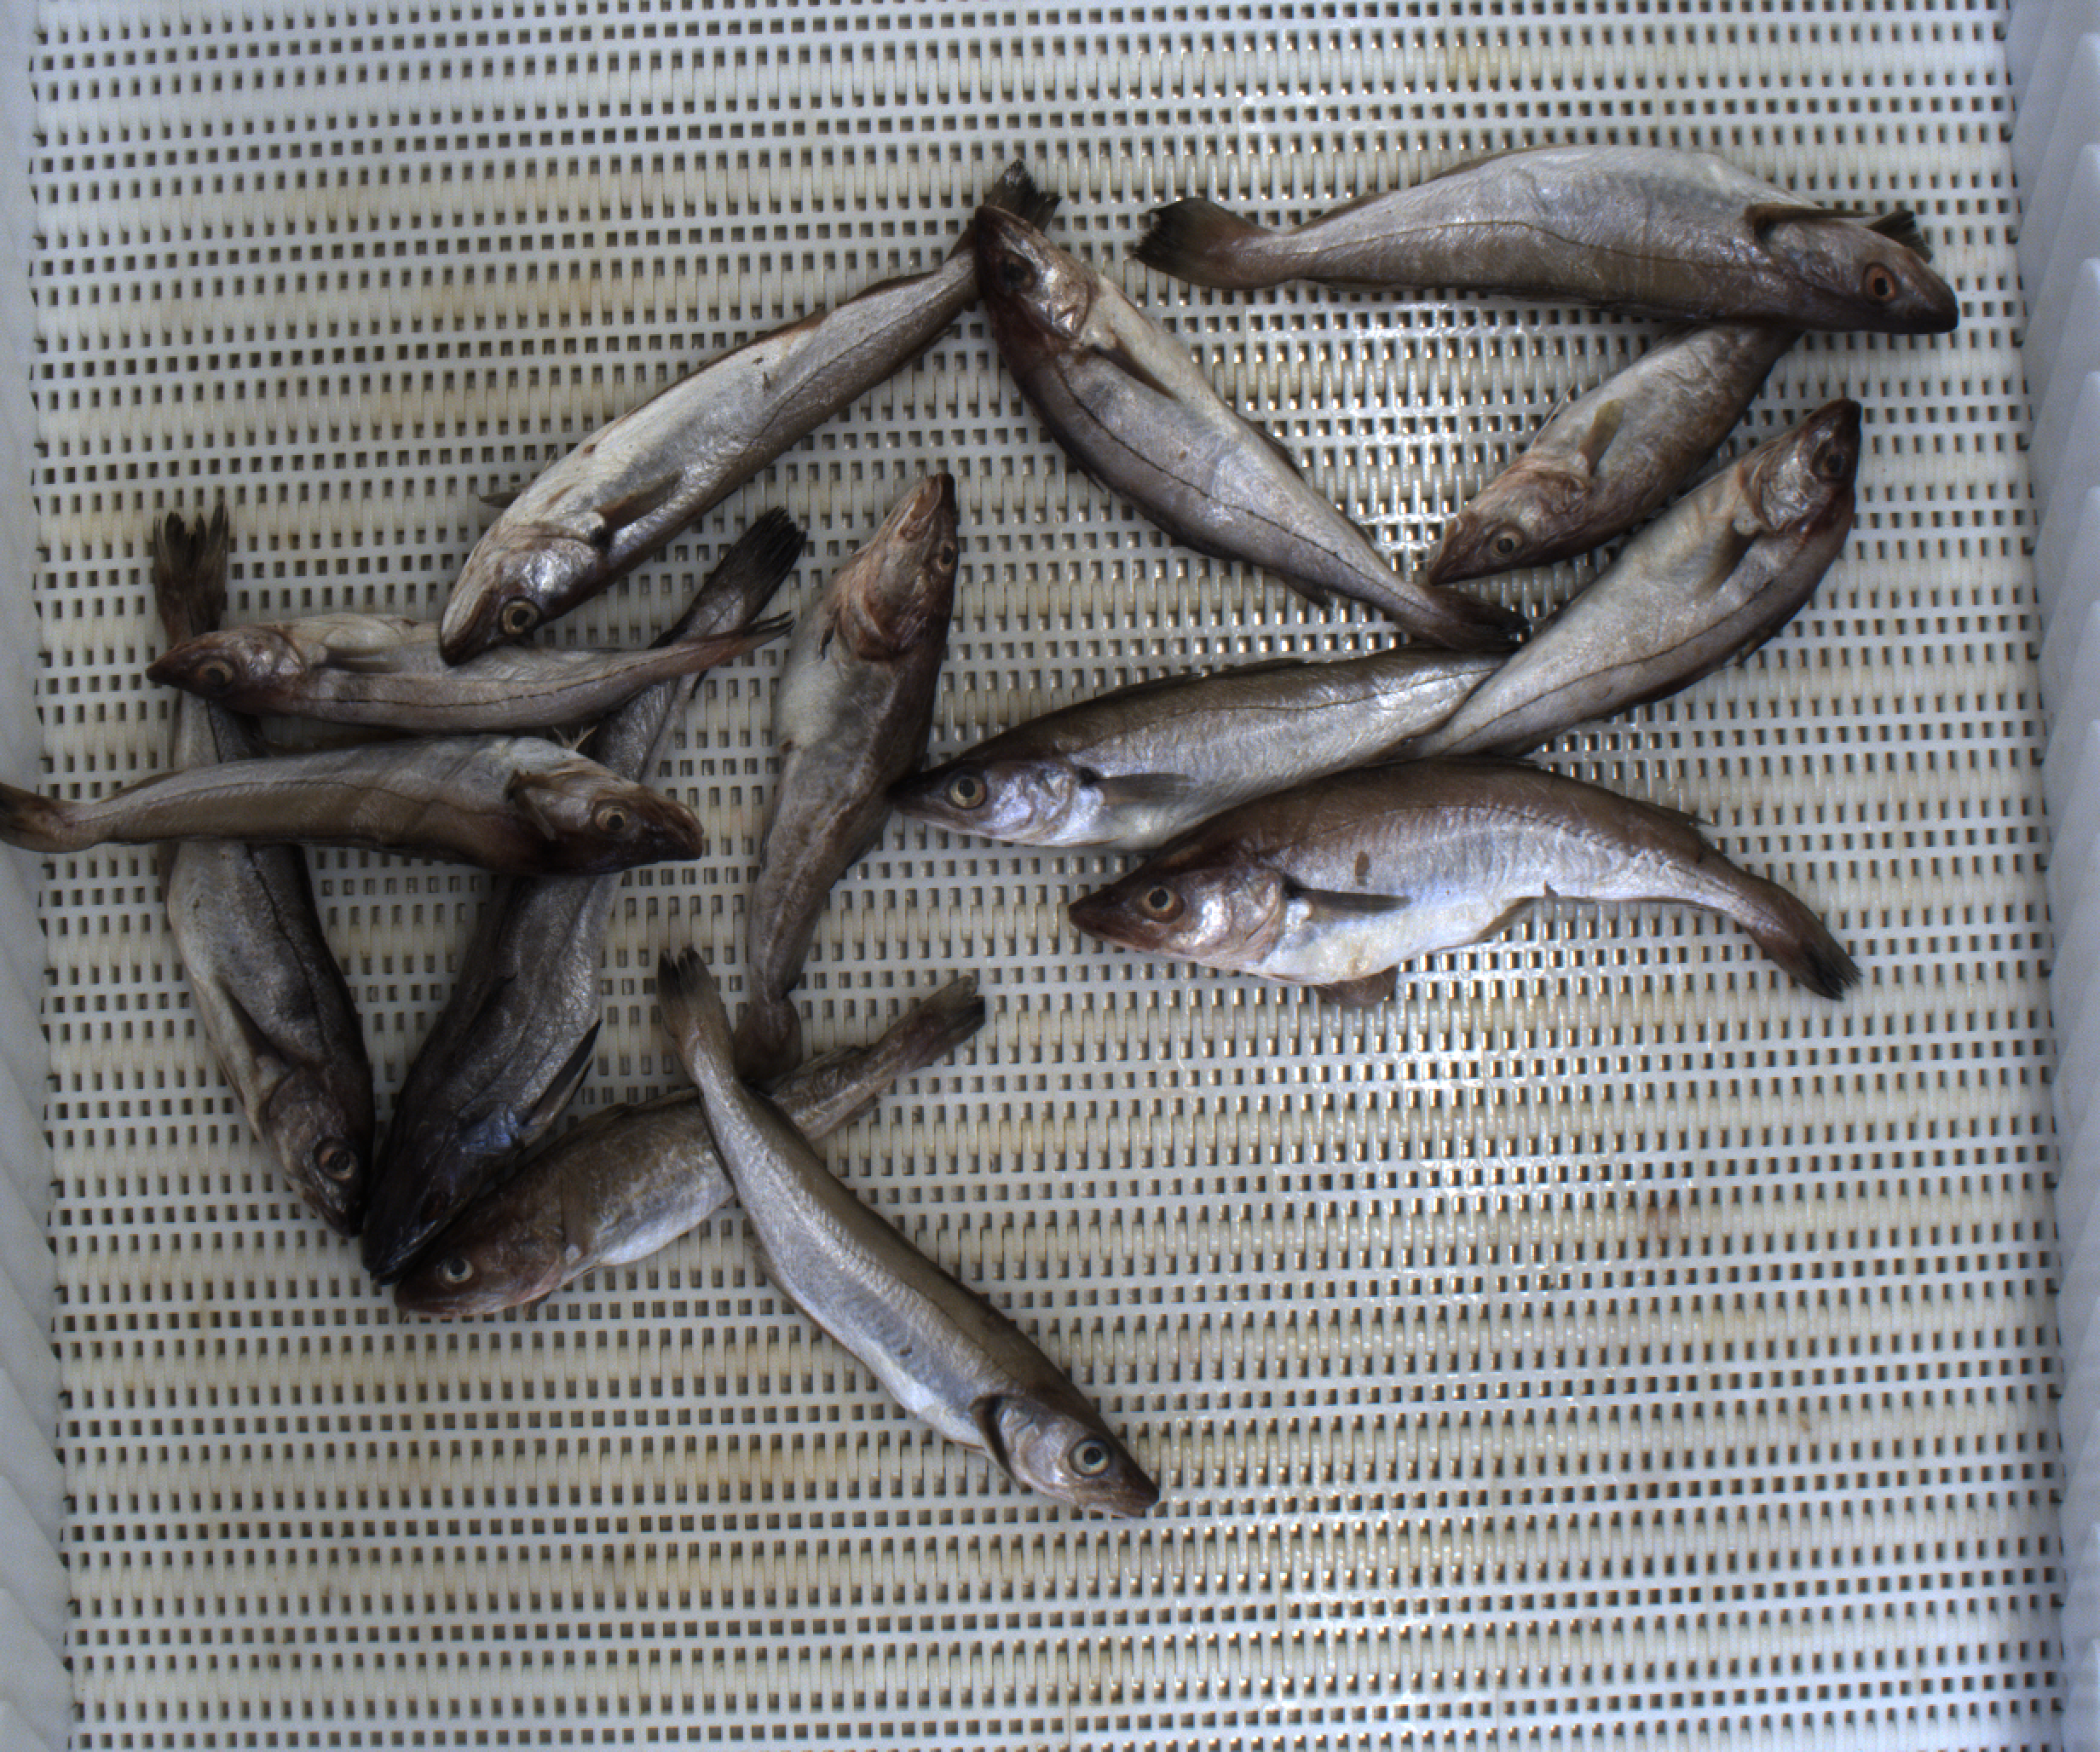
Total fish: 14
Cod: 3
Haddock: 4
Whiting: 6
Hake: 1
Horse mackerel: 0
Saithe: 0
Other: 0